List of songs recorded by Sigrid

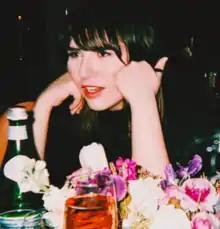
Emily Warren wearing a black T-shirt while resting her elbows on a table.

Norwegian singer-songwriter Sigrid has recorded material for two studio albums and three extended plays (EP). She has also collaborated with other artists and covered songs by others. After being encouraged by her brother, Tellef Raabe, to write her own songs, Sigrid wrote and released her first song "Sun" in 2013. The song received airplay on Norwegian radio stations and was featured on Norwegian state television NRK's show . In 2014, Sigrid signed a record deal with Petroleum Records. After graduating from high school, she moved to Bergen to pursue a career in music. Tellef featured Sigrid on two songs on his EP "Idiographic" (2016).